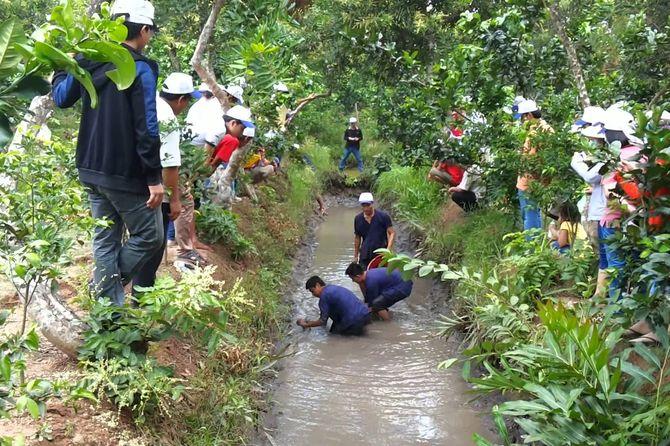
có một vài người đàn ông xuất hiện dưới vũng nước